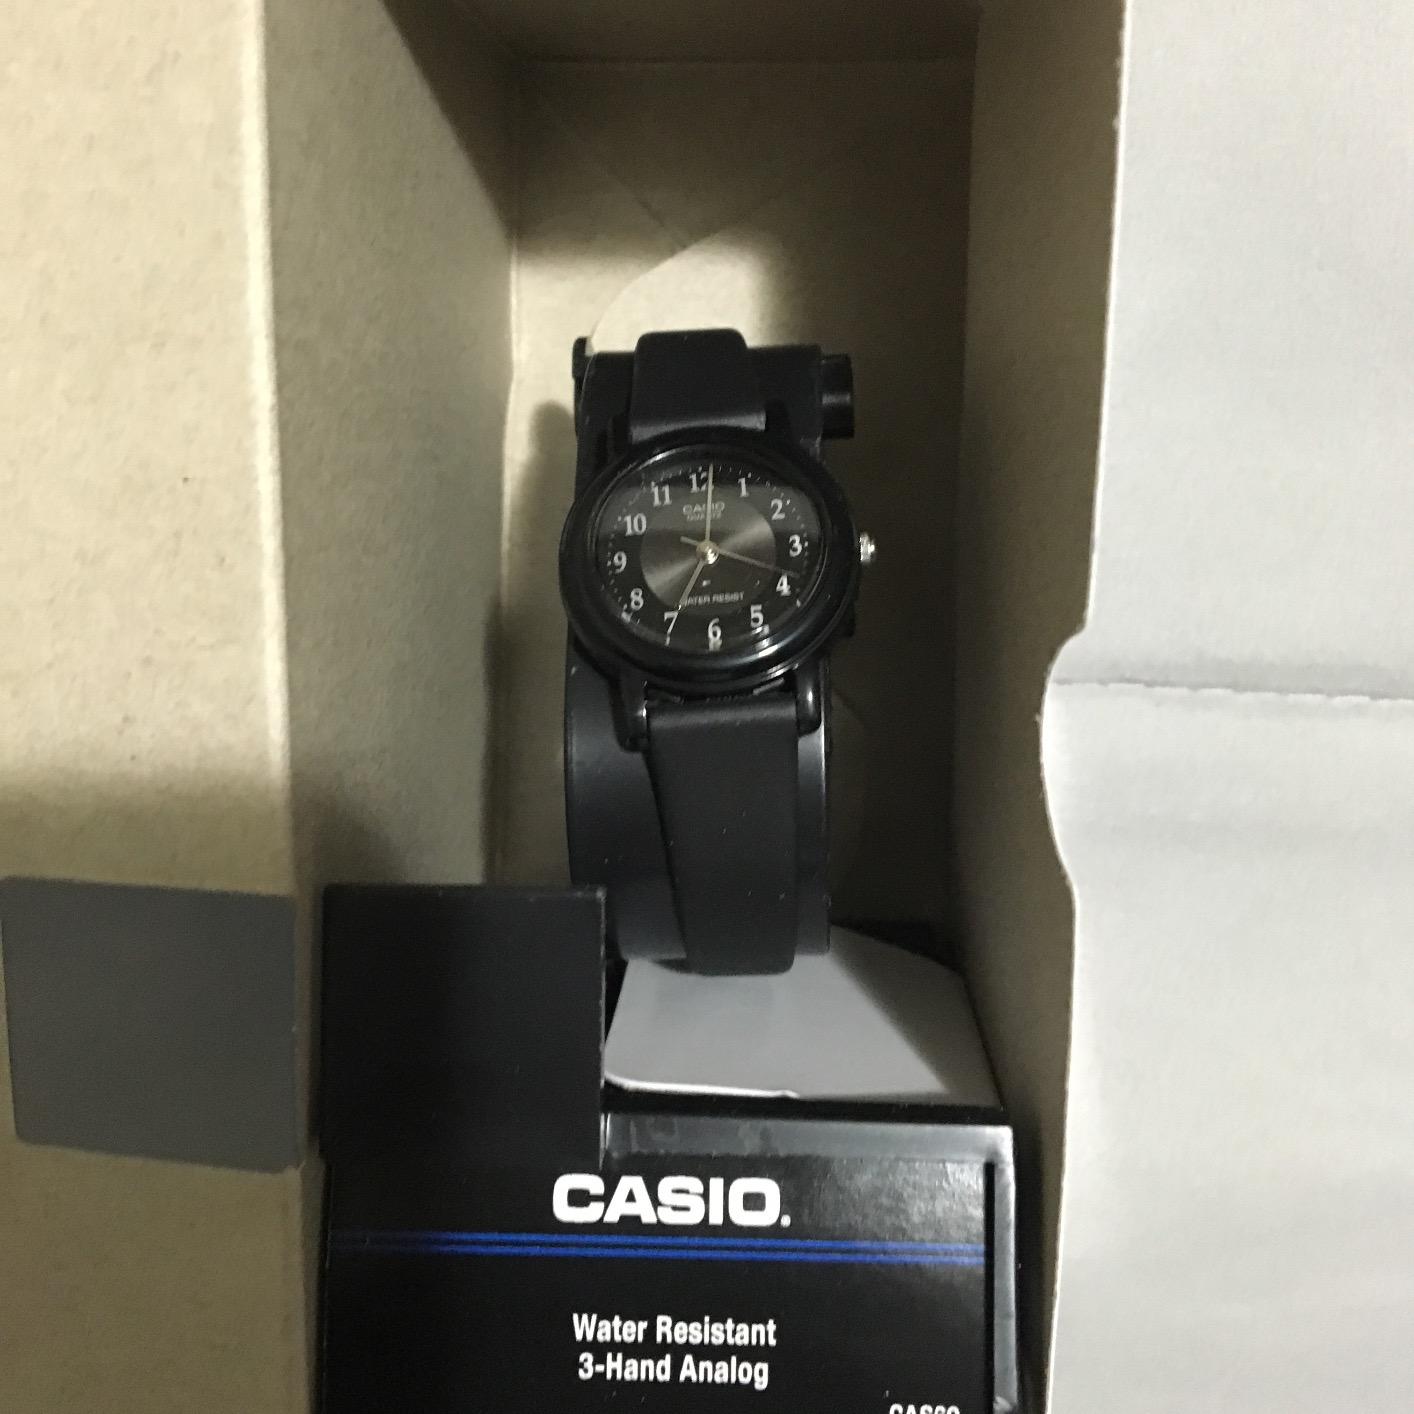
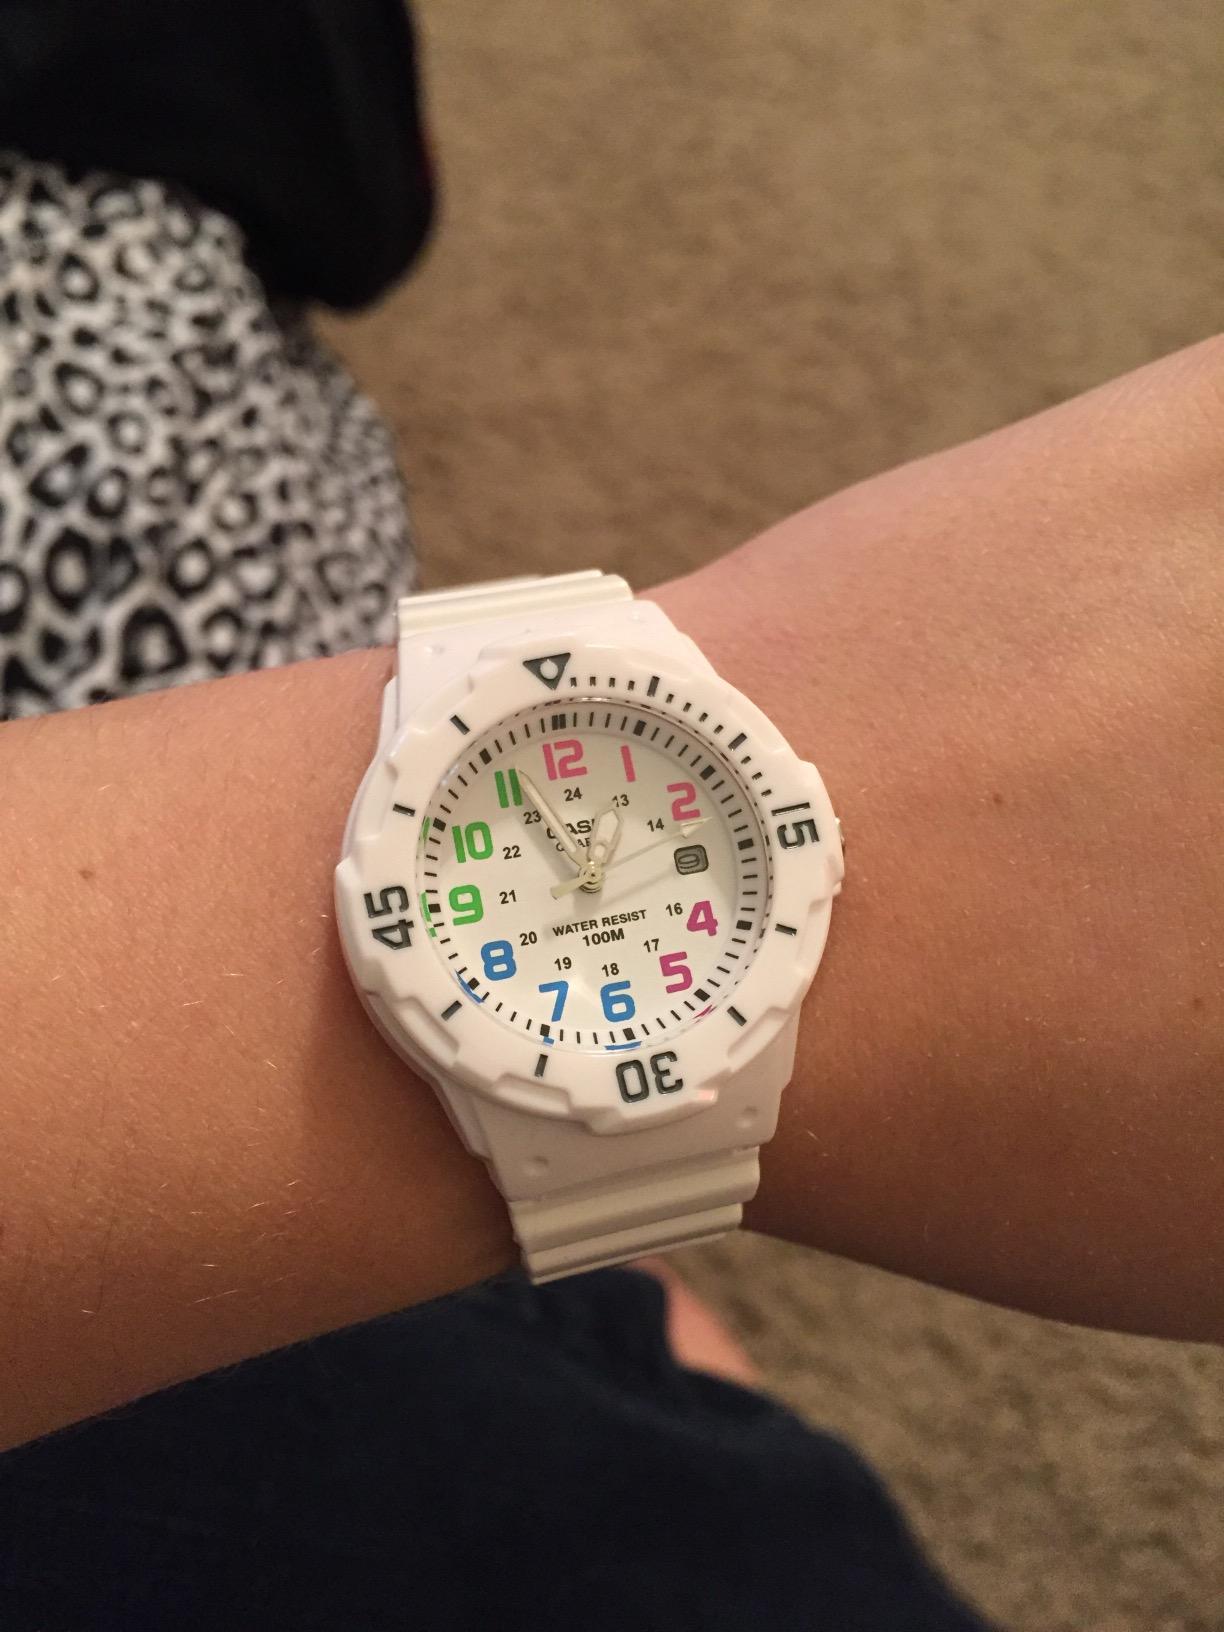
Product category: accessories_watch
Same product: no